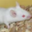
Label: mouse